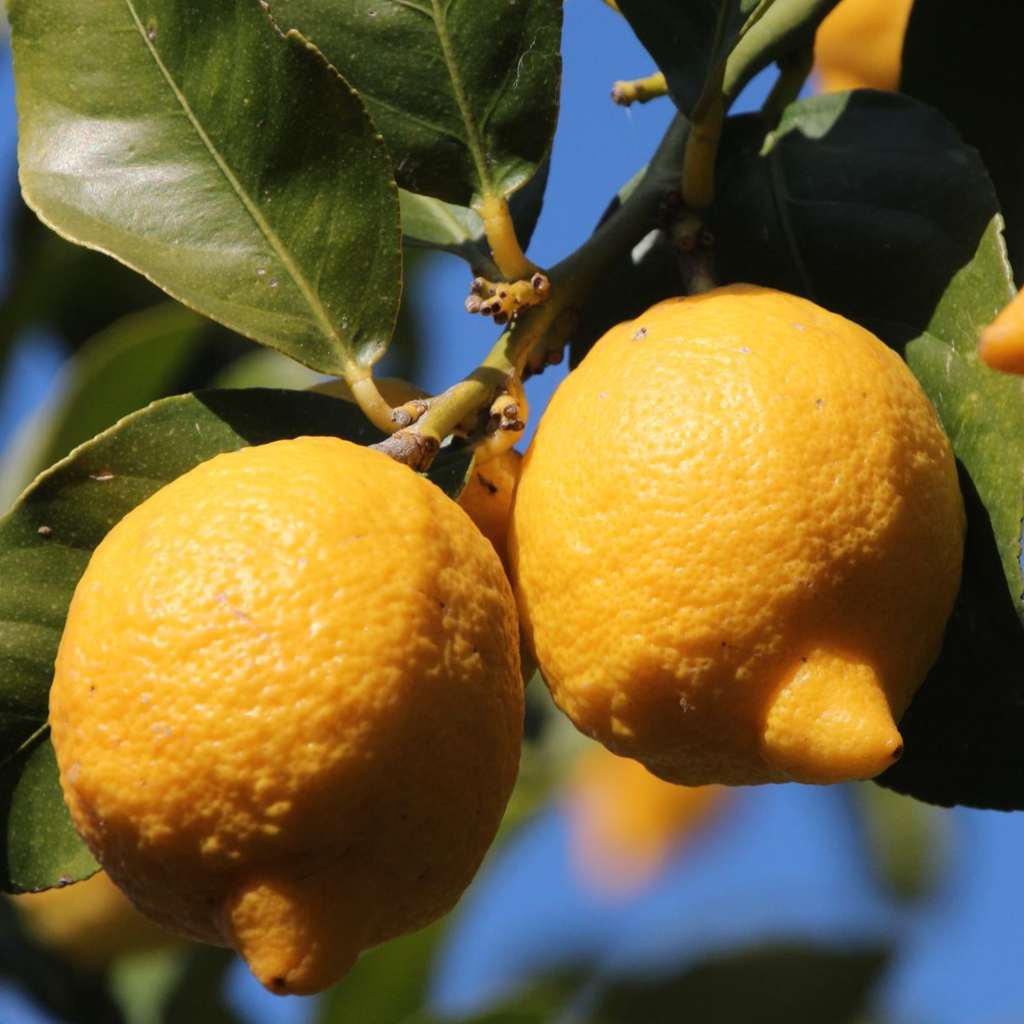
Label: Lemon